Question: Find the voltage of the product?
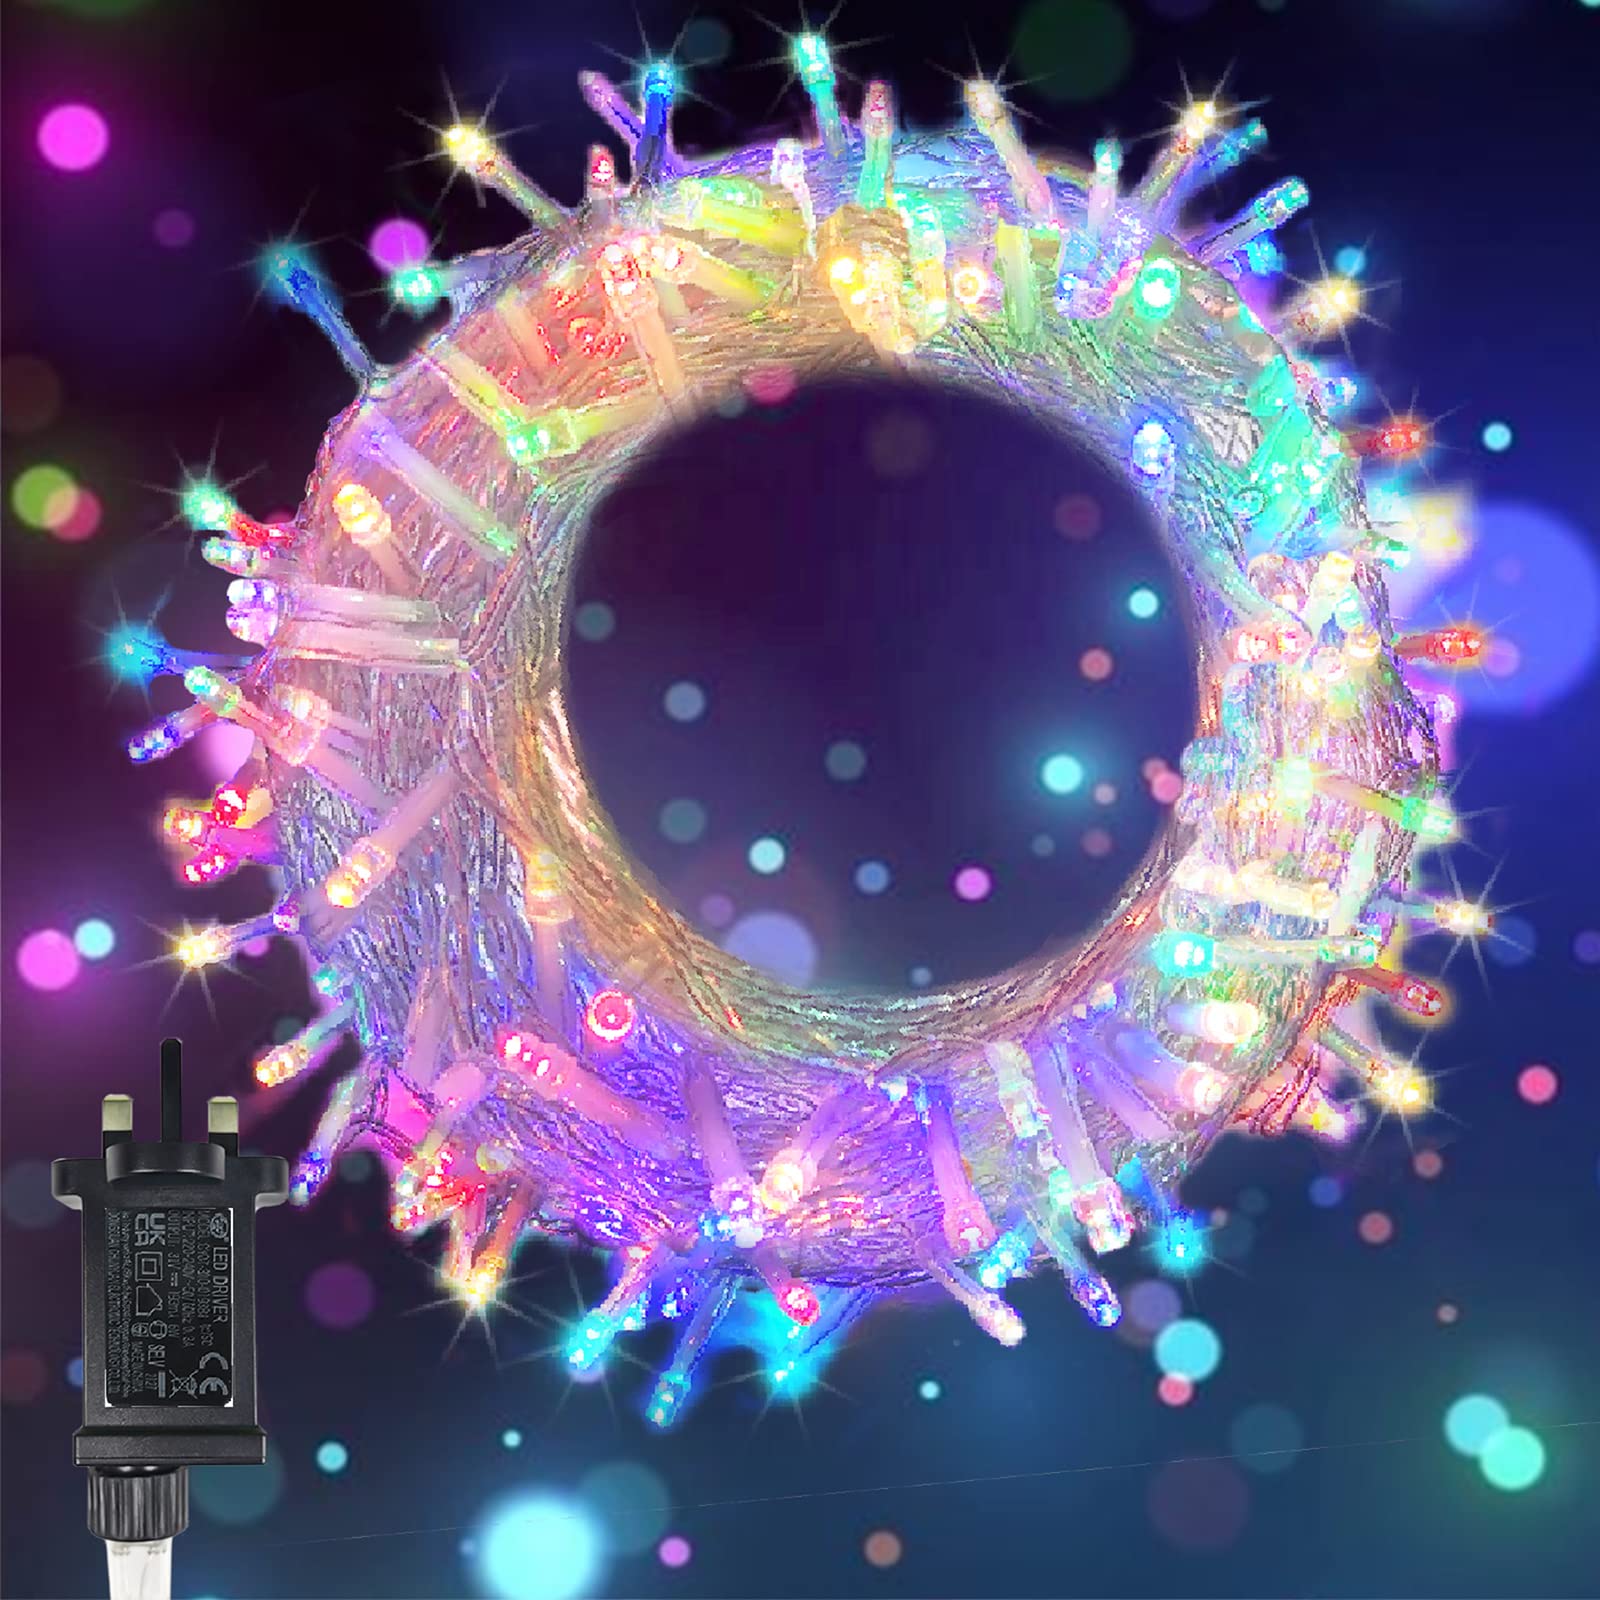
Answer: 31.0 volt